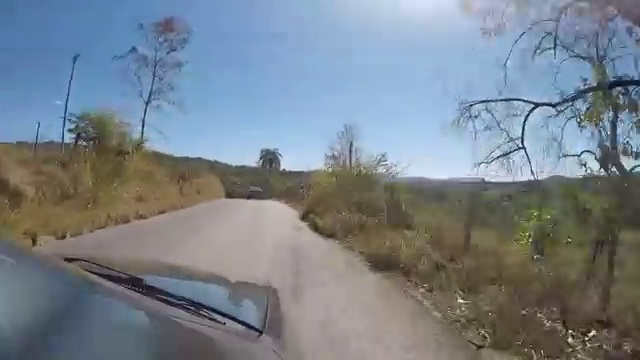
Fire: no
Smoke: no